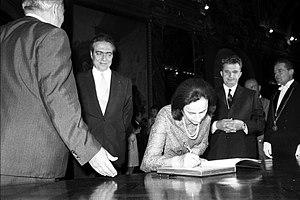
Mairie de Toulouse. Le 17 Juin 1970. Vue de Monsieur et Madame Ceausescu signant le livre d'or au Capitole.
Elena Ceaușescu, née Lenuța Petrescu le 7 janvier 1916 à Petrești et exécutée le 25 décembre 1989, à Târgoviște, est une femme politique roumaine.